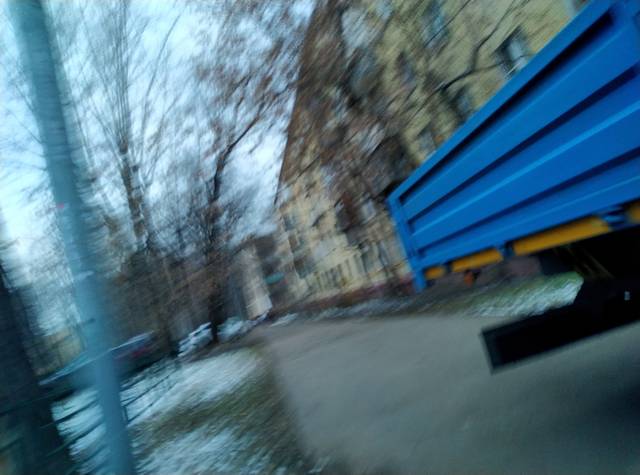
Region: Russia
Coordinates: 55.764, 37.717